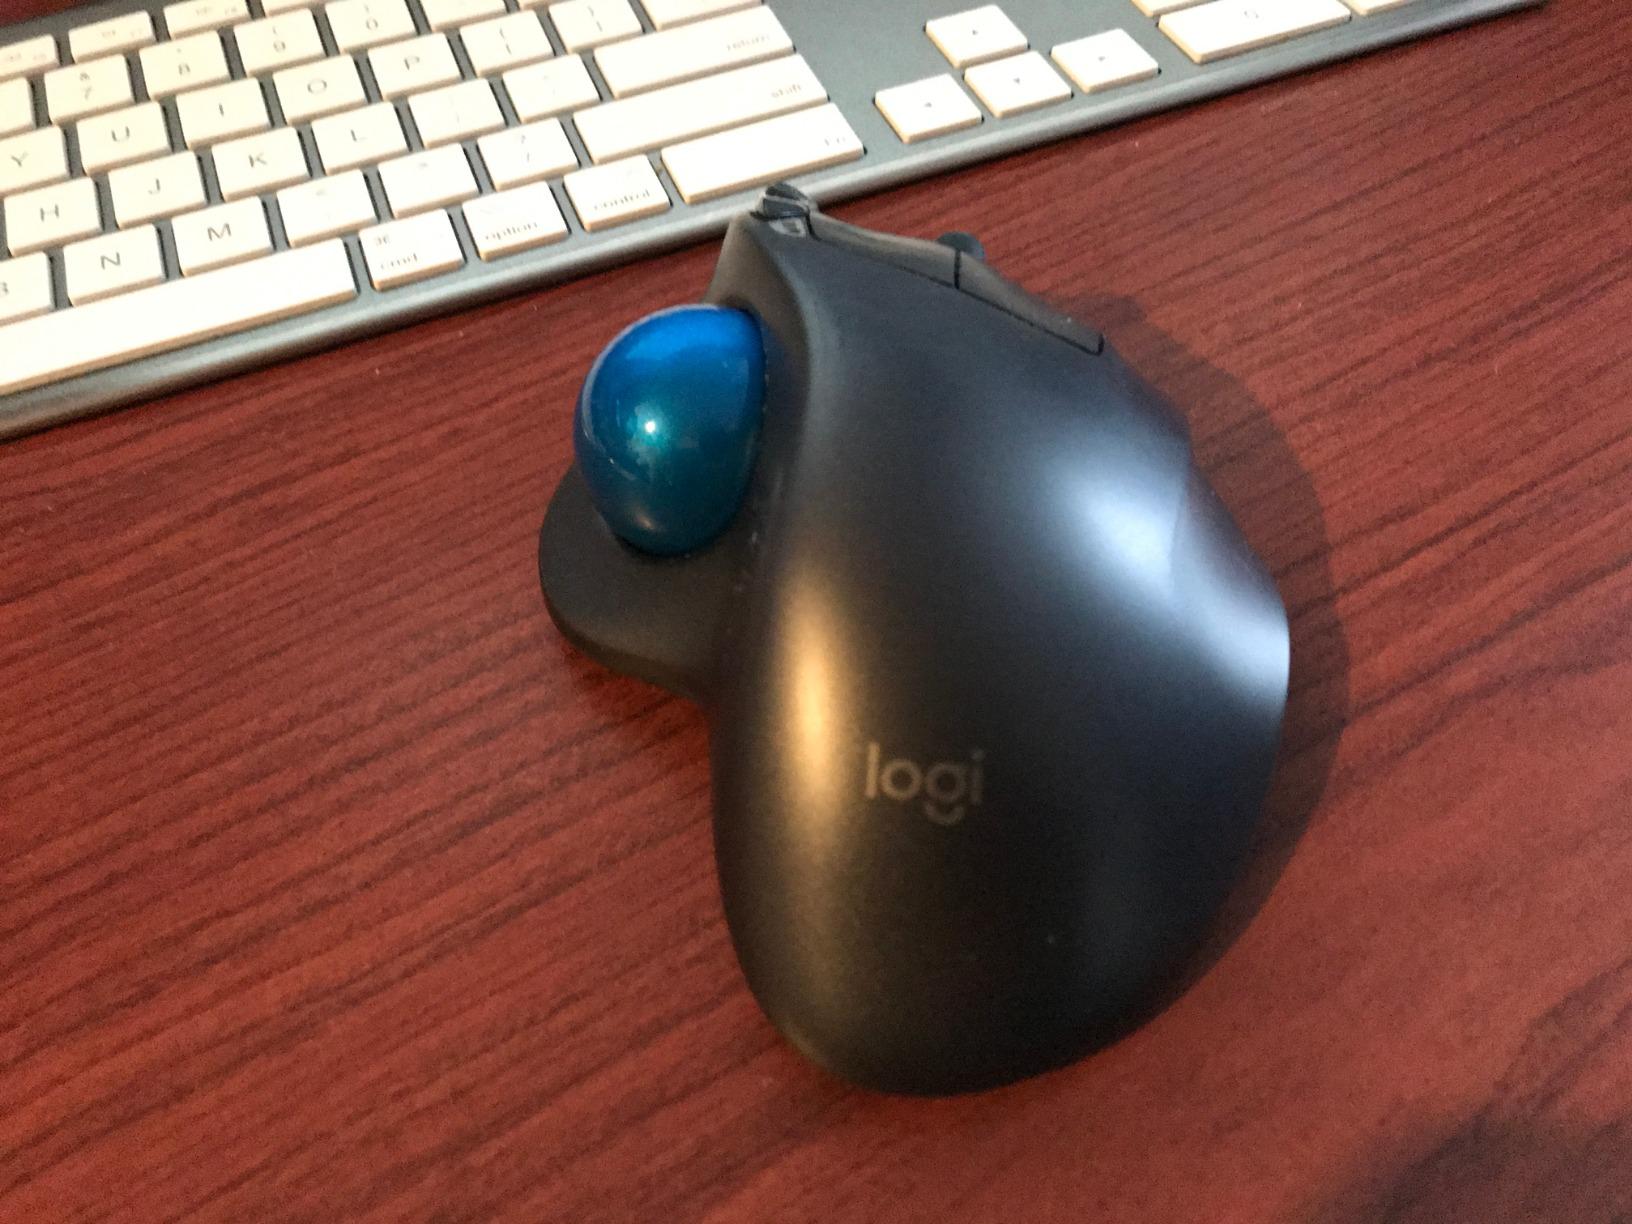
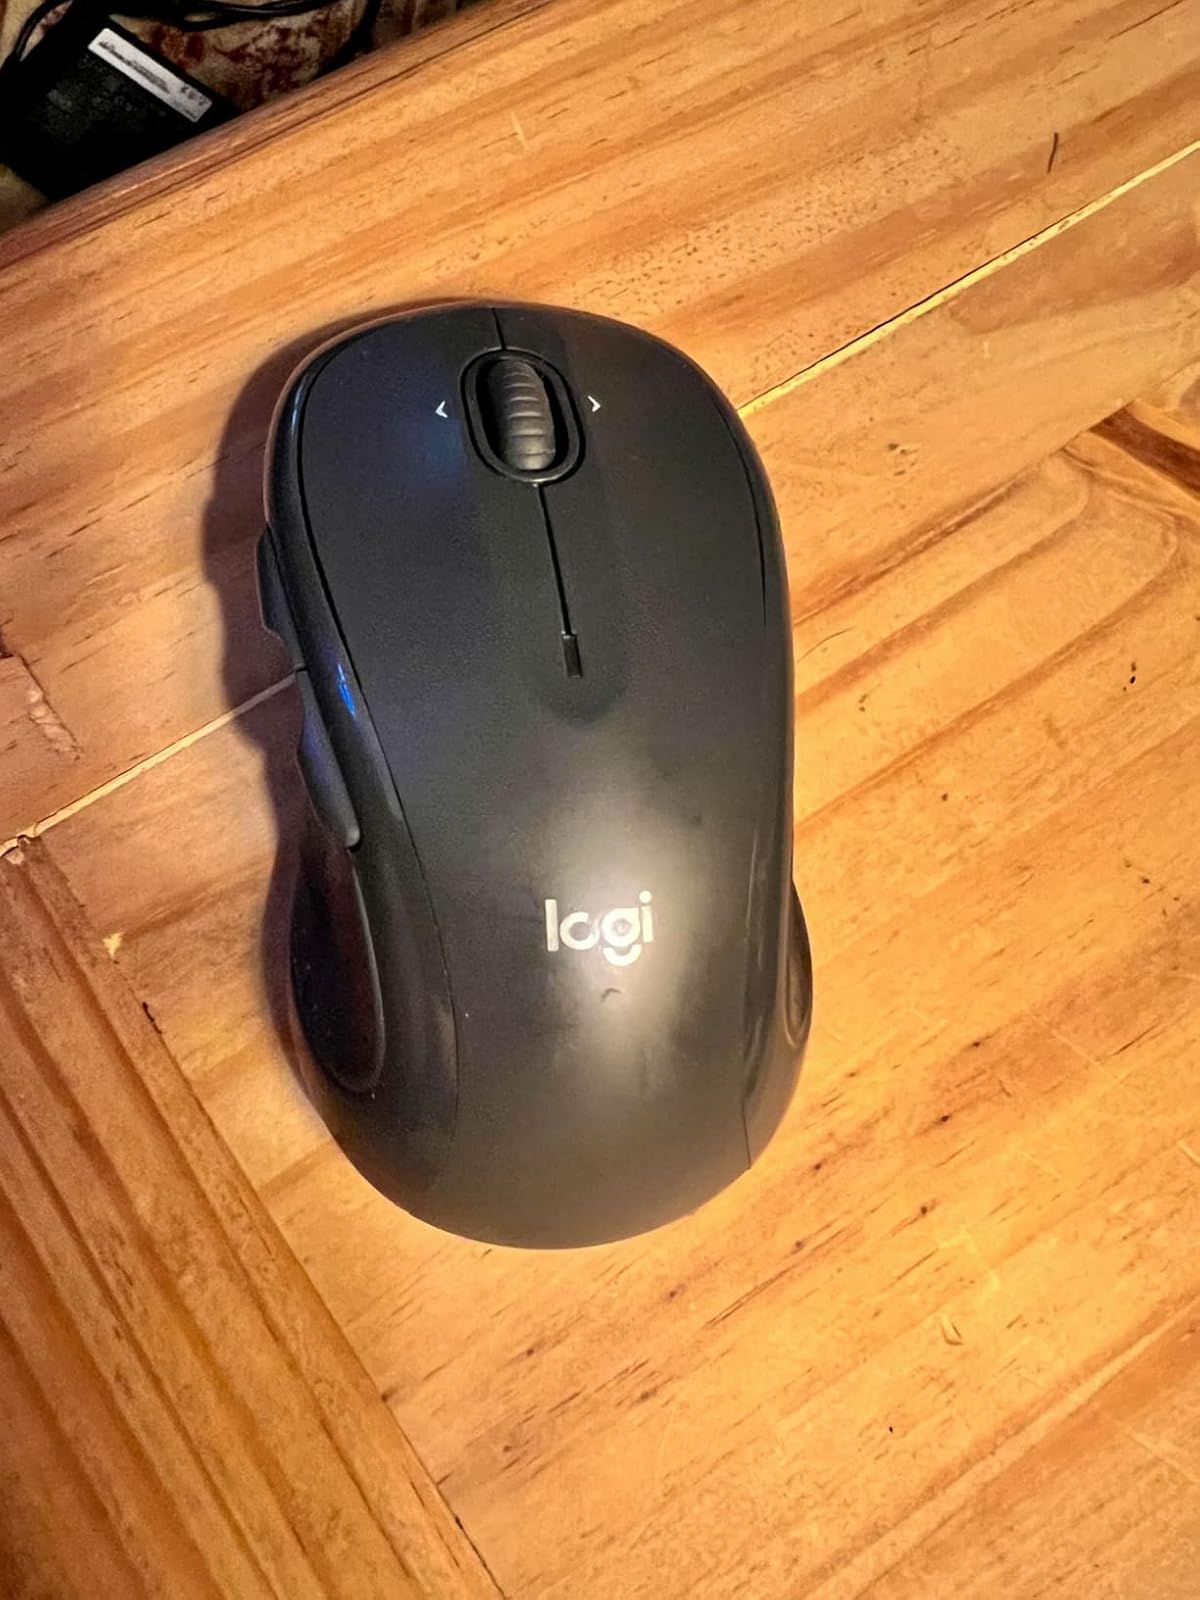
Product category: mouse
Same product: no